Ocean acidification

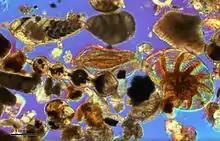
Various types of foraminifera observed through a microscope using differential interference contrast

Changes in ocean chemistry can have extensive direct and indirect effects on organisms and their habitats. One of the most important repercussions of increasing ocean acidity relates to the production of shells out of calcium carbonate. This process is called calcification and is important to the biology and survival of a wide range of marine organisms. Calcification involves the precipitation of dissolved ions into solid structures, structures for many marine organisms, such as coccolithophores, foraminifera, crustaceans, mollusks, etc. After they are formed, these structures are vulnerable to dissolution unless the surrounding seawater contains saturating concentrations of carbonate ions.